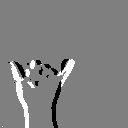
ASL letter: y